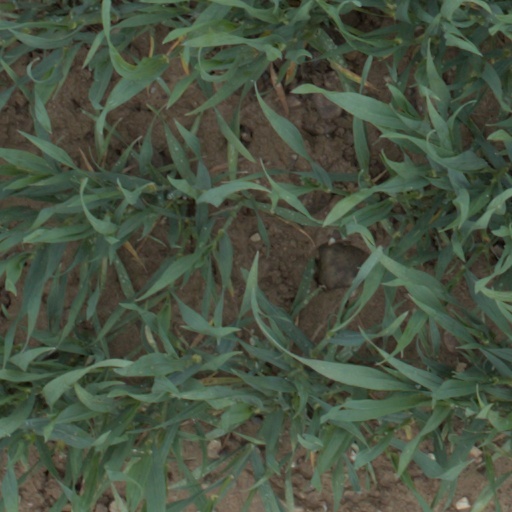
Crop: wheat